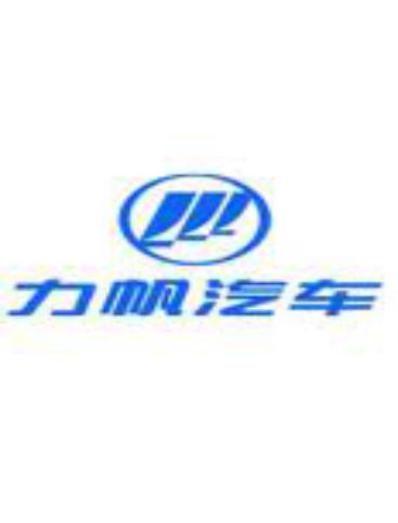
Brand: lifan-2
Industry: Transportation